Jade Fairbrother

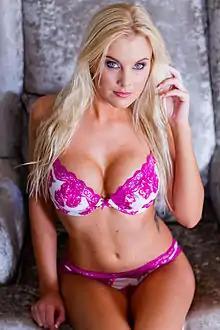

Jade Fairbrother (born 19 October 1986) is a South African model, fitness bikini competitor, international "Playboy" Playmate of the Year, and celebrity ambassador. In April 2013, Fairbrother decided to change her career focus to other more long-term opportunities and did her last professional photo-shoot in April 2013. After becoming a mother in 2014, Fairbrother has returned to the limelight in 2015 with the addition of ‘fitness bikini competitor’ to her list of titles.